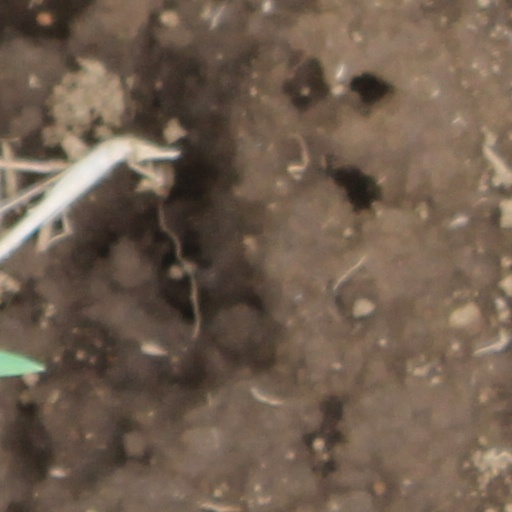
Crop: wheat